Frontier Wolf

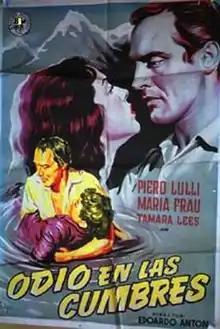
Spanish theatrical poster

Frontier Wolf is a 1952 Italian adventure film written and directed by Edoardo Anton and starring Piero Lulli, Maria Frau and Tamara Lees.